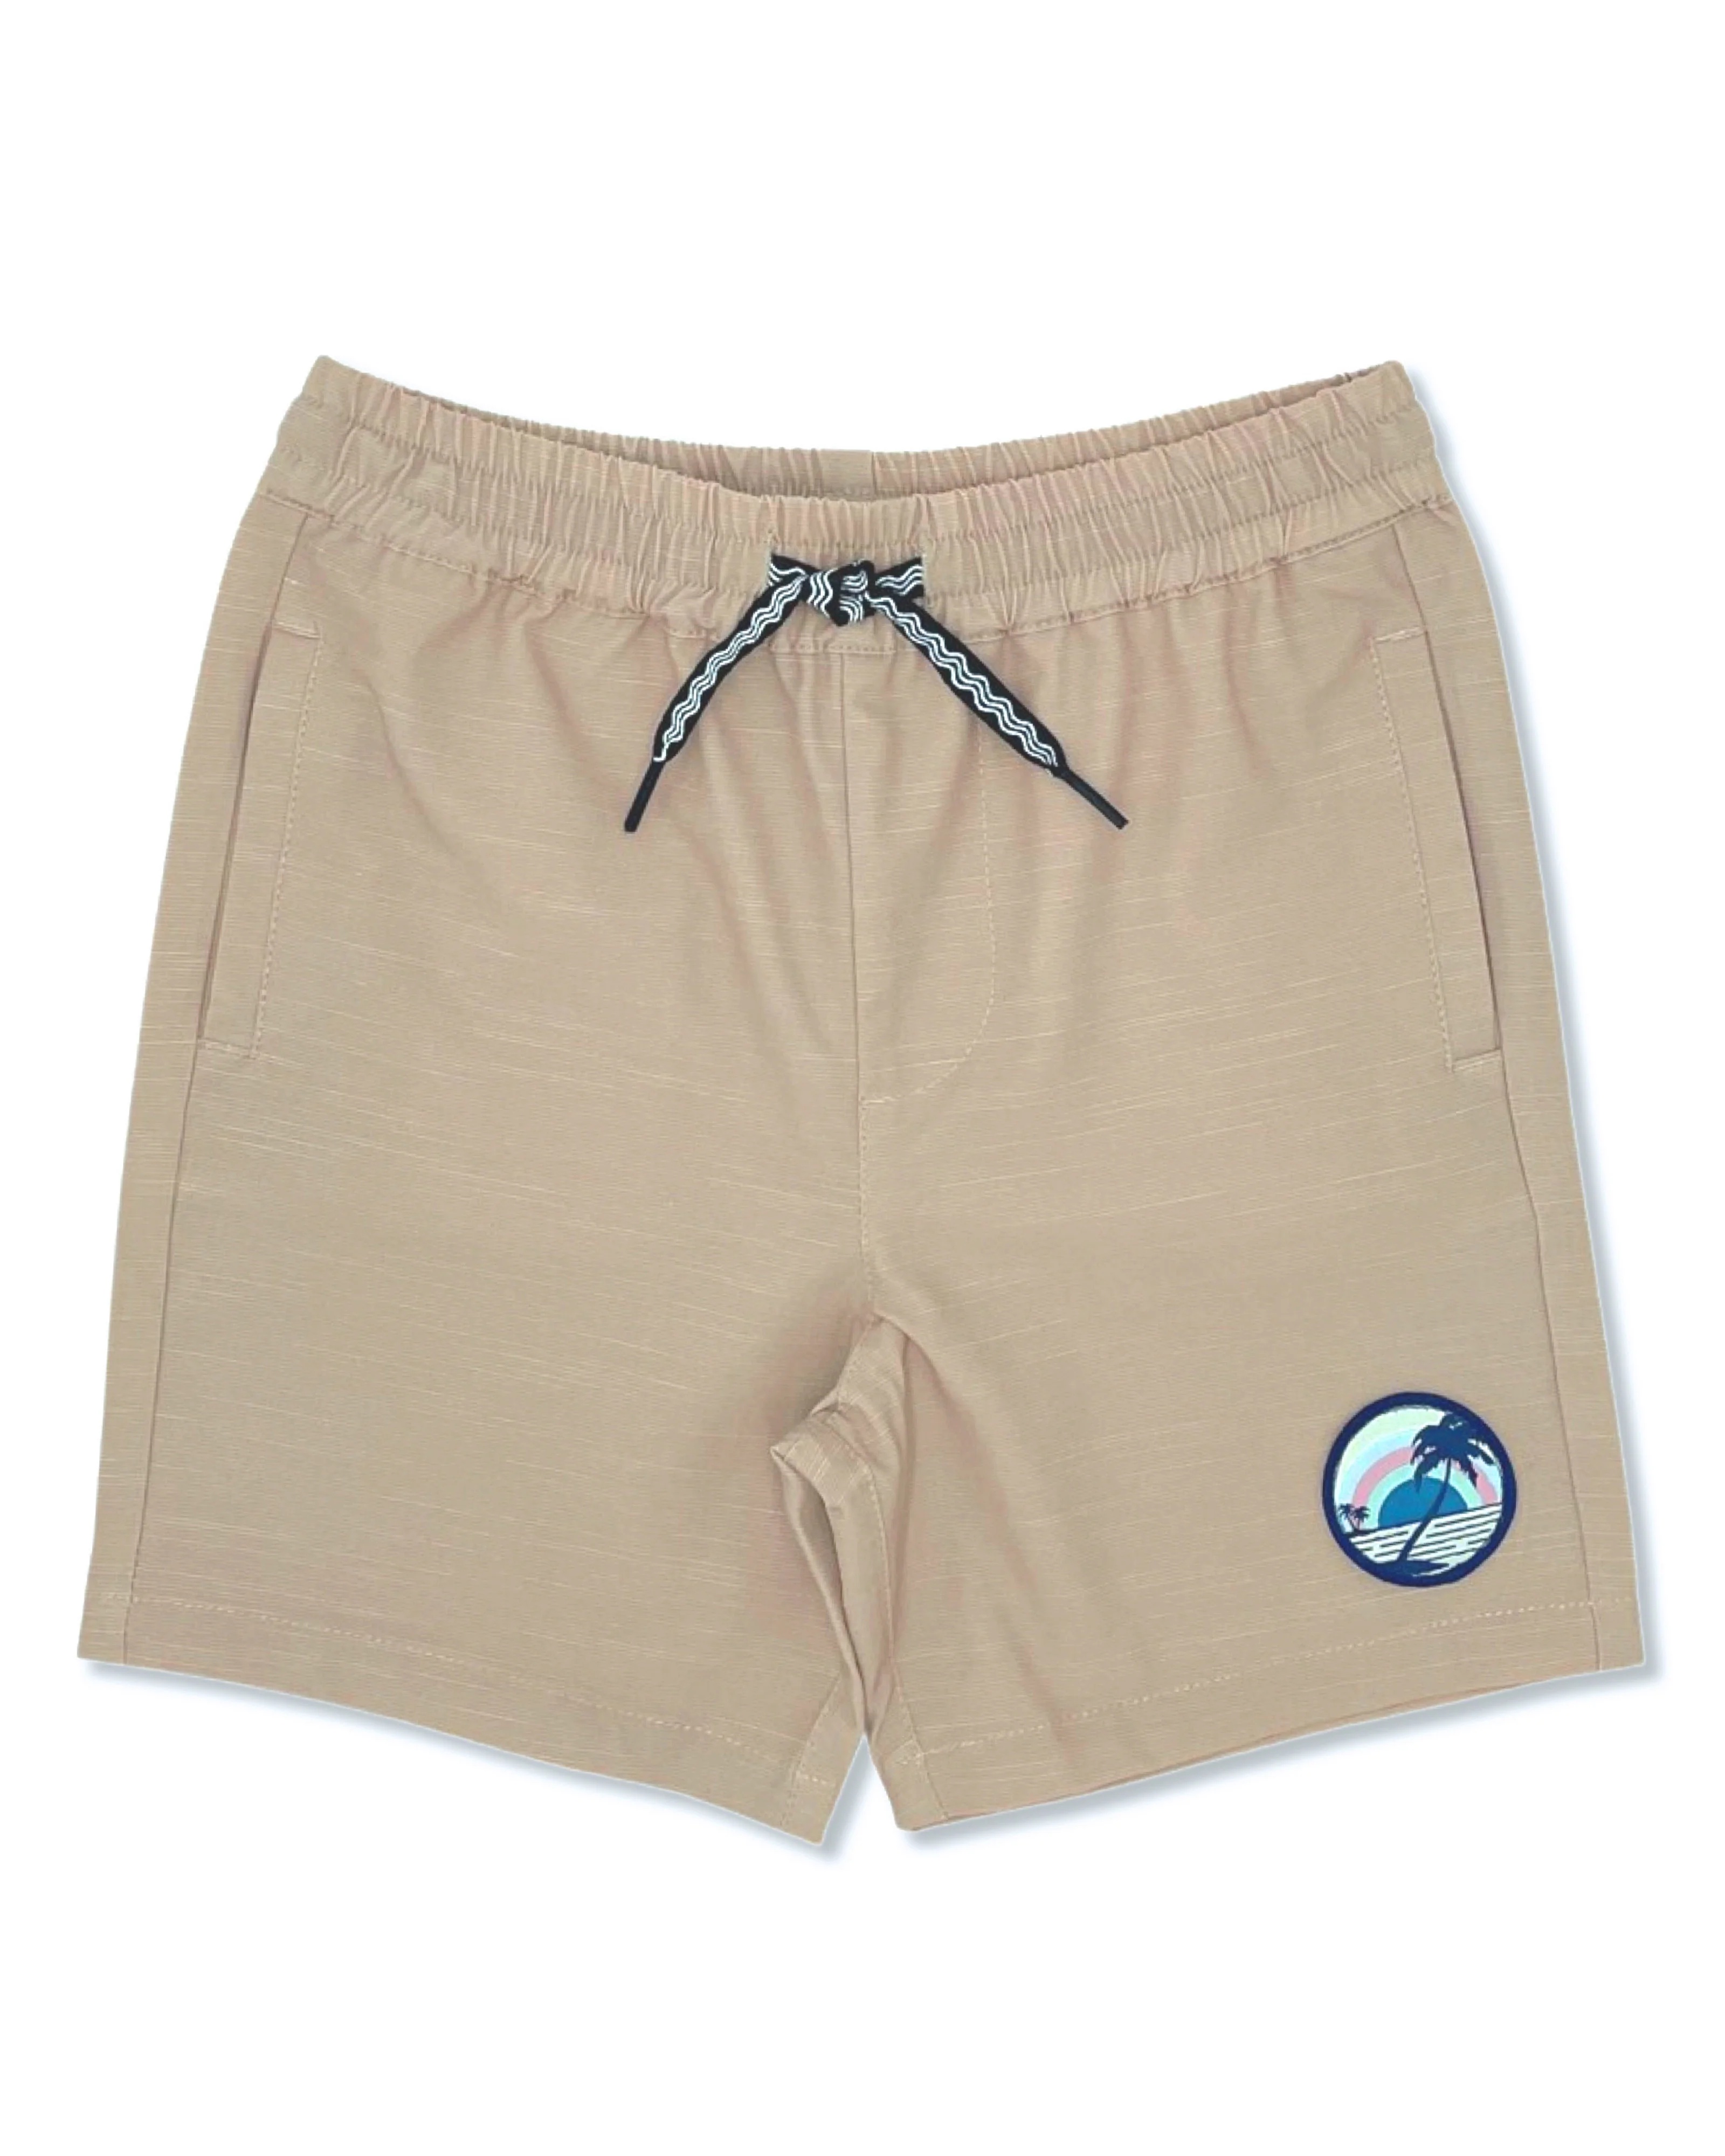
Feather 4 Arrow- Seafarer Hybrid Short (Toasted Almond, 2-14)
These versatile, hybrid shorts are made from 4-way stretch with quick-dry fabrication. F eaturing an elastic waistband w/ drawstring, side pockets, and a No Worries patch. From the playground, to the beach, and out to dinner, the Seafarer Short is ready for anything. DETAILS: Quick Dry / 4-Way Stretch 50 UPF Adjustable Drawcord/Elastic Waistband Side Pockets F4A Embroidered Patch
Brand: FEATHER 4 ARROW
Category: Apparel & Accessories > Clothing > Shorts > Jogger Shorts